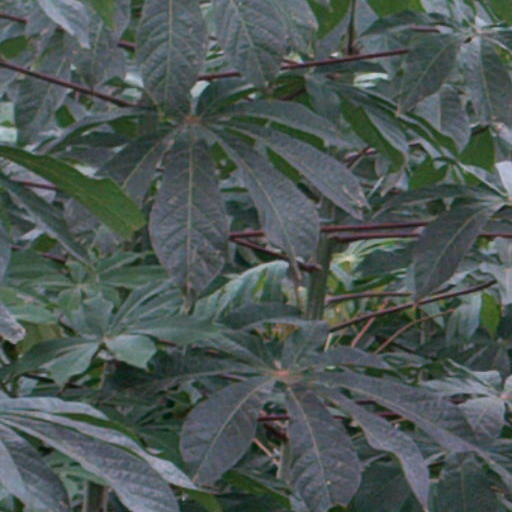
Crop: cassava